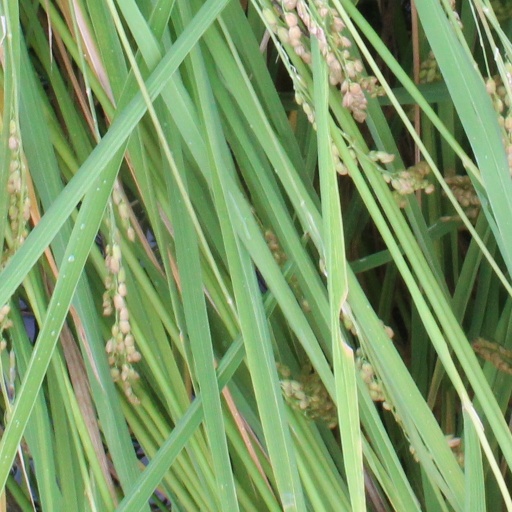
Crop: rice